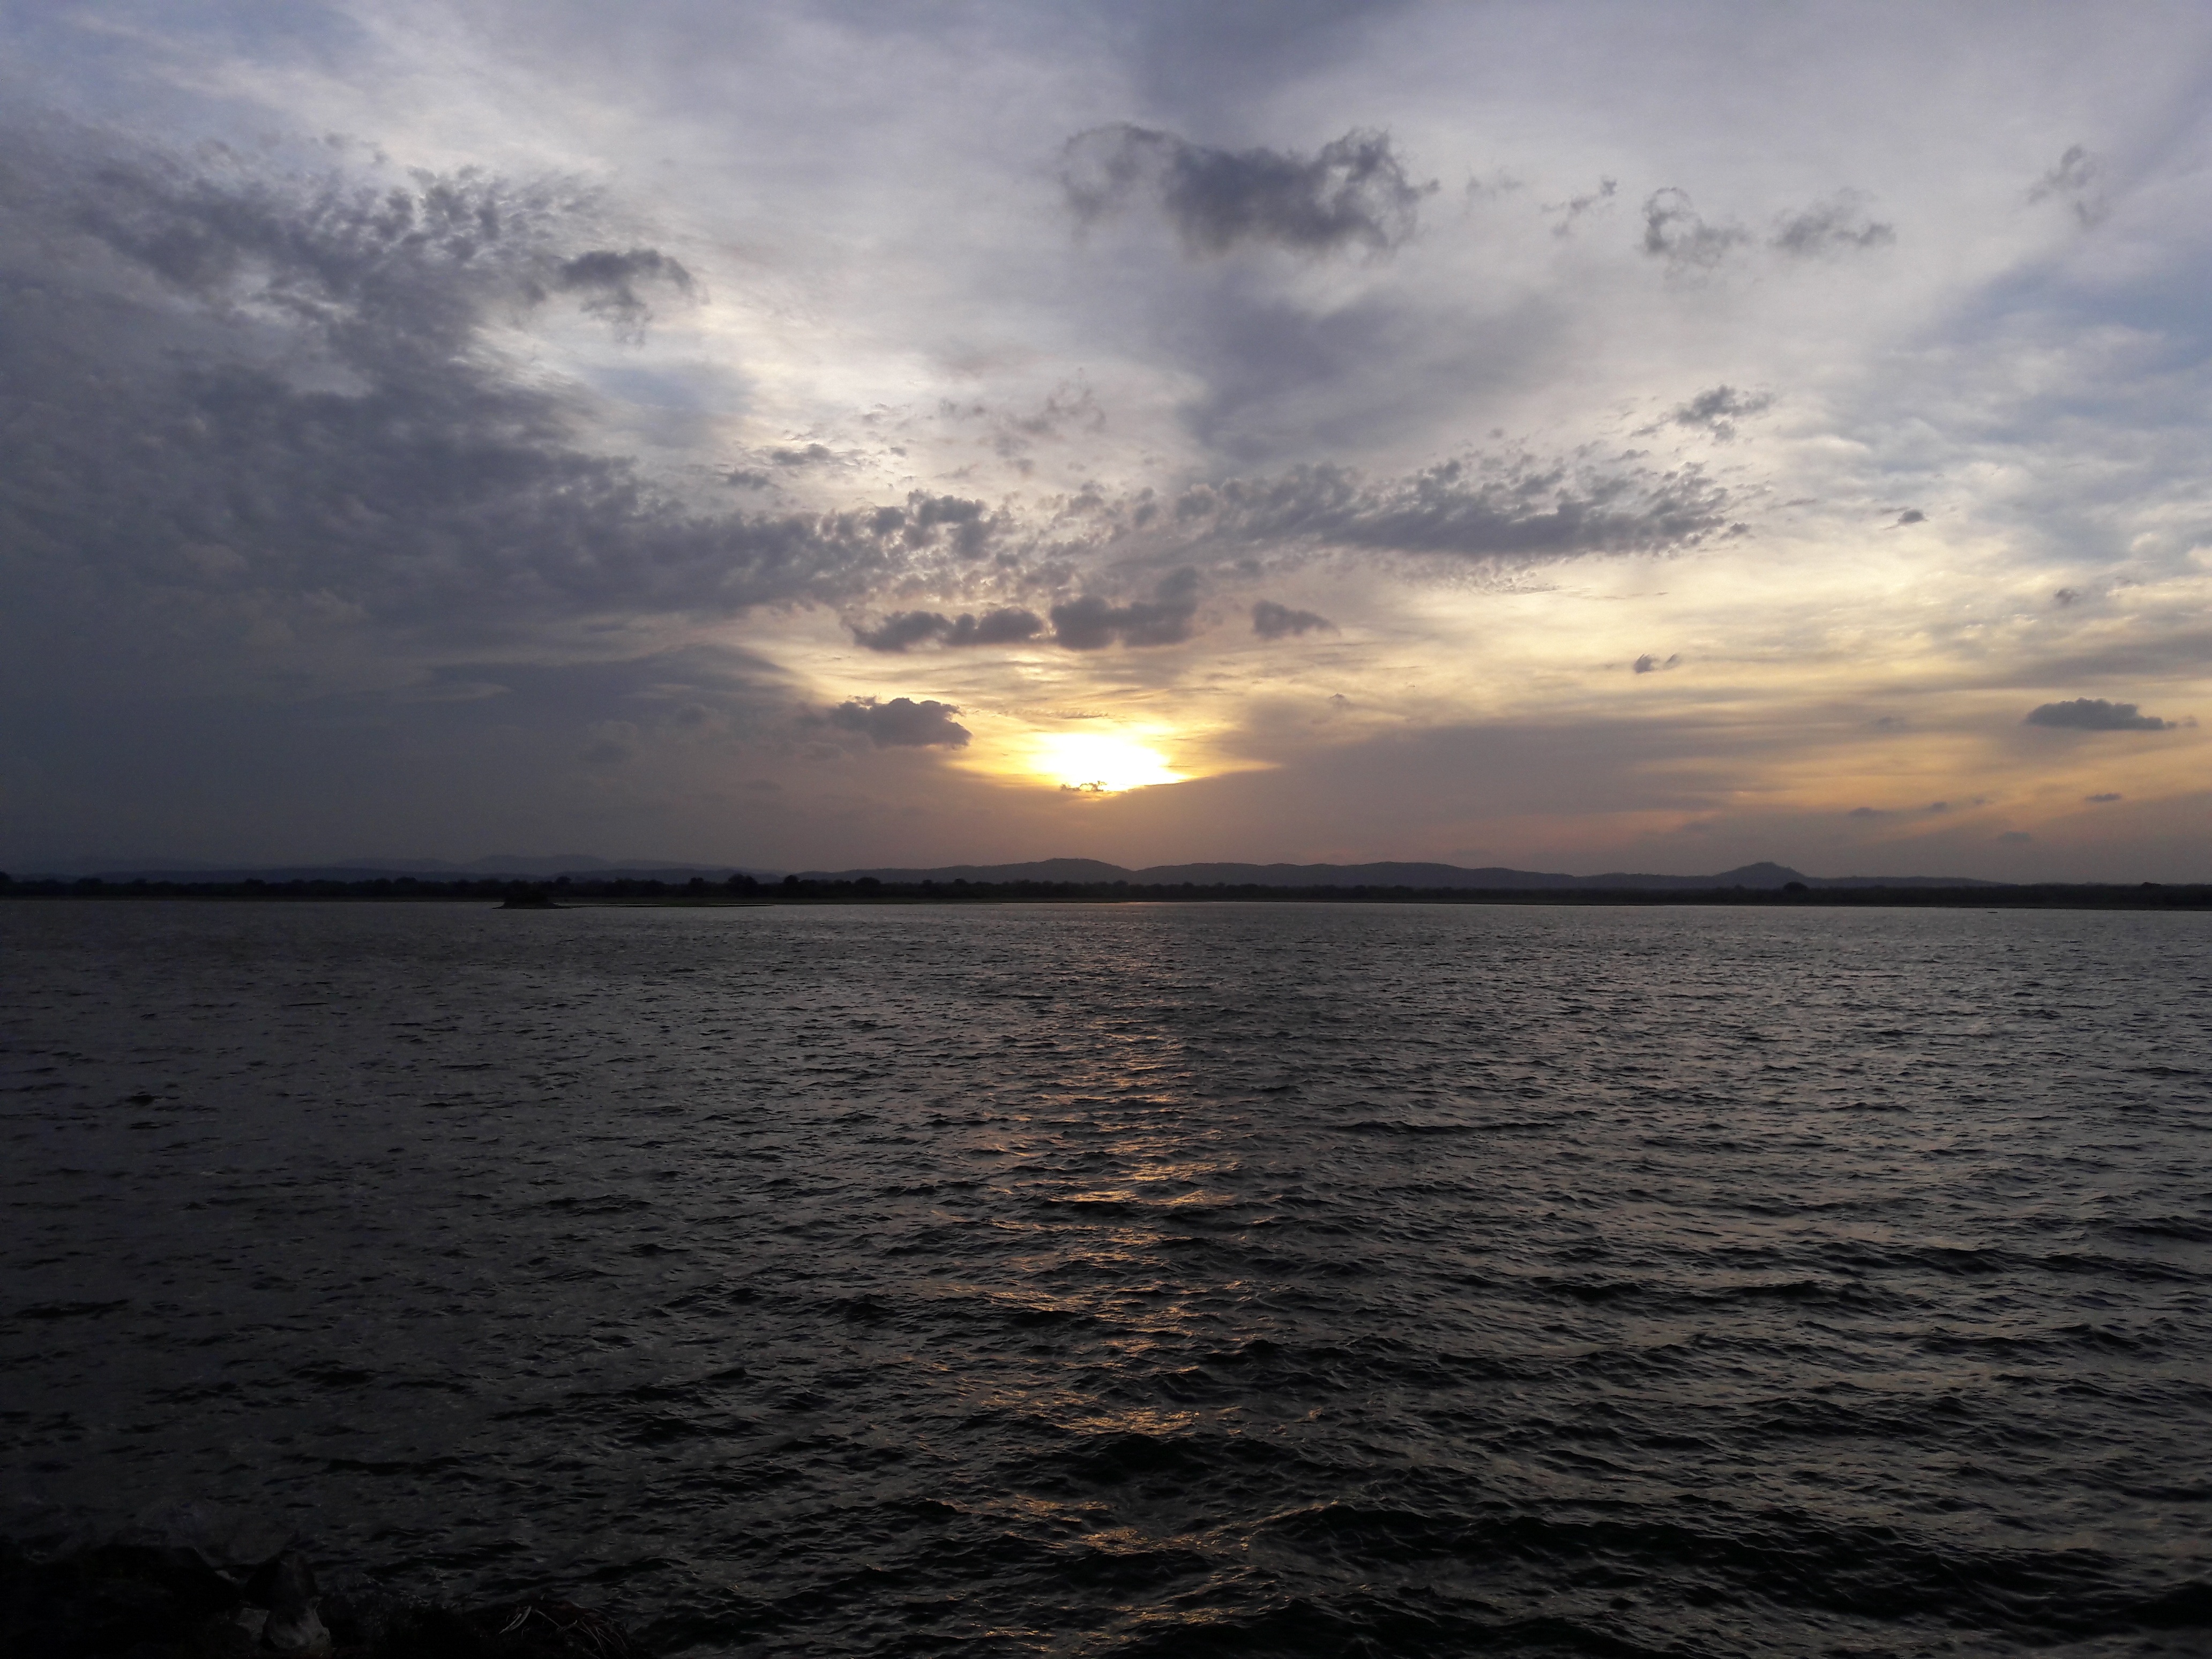
beach, sea, coast, ocean, horizon, cloud, sky, sun, sunrise, sunset, sunlight, morning, shore, wave, dawn, dusk, evening, reflection, bay, body of water, tank, srilanka, afterglow, wind wave